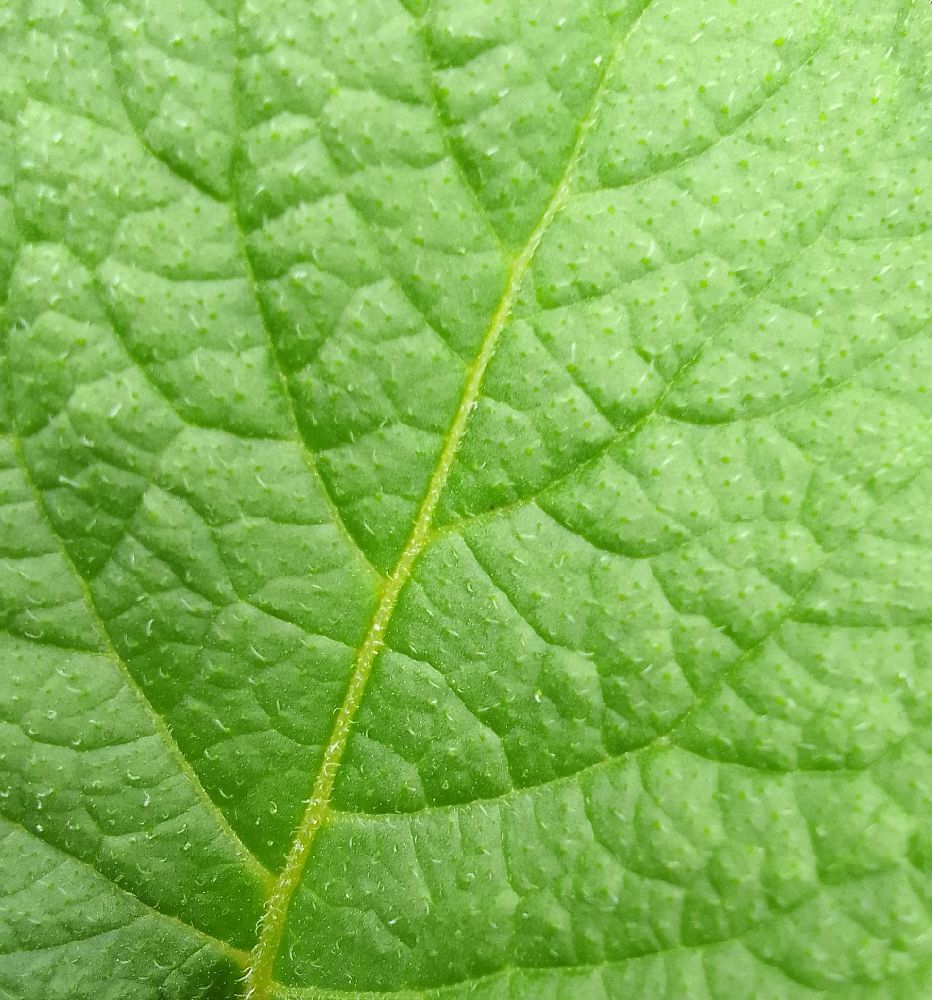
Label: Healthy